Southdown sheep

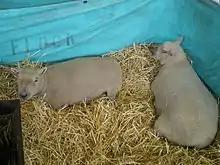
At the Great Yorkshire Show in 2007

From Mediaeval times, small grey-faced polled sheep were kept on the chalk uplands of the South Downs of the counties of Kent and Sussex in south-east England. From about 1780 John Ellman, of Glynde, near Lewes in East Sussex, began selectively breeding them to improve their productive qualities; there are no records of how this breeding was carried out. By the end of the century the breed had become well known, its reputation rivalling that of the Dishley Leicester bred by Robert Bakewell. In the nineteenth century further selective breeding was carried out by Jonas Webb, of Babraham in Cambridgeshire, with such success that the breed was at times known as the Cambridgeshire.